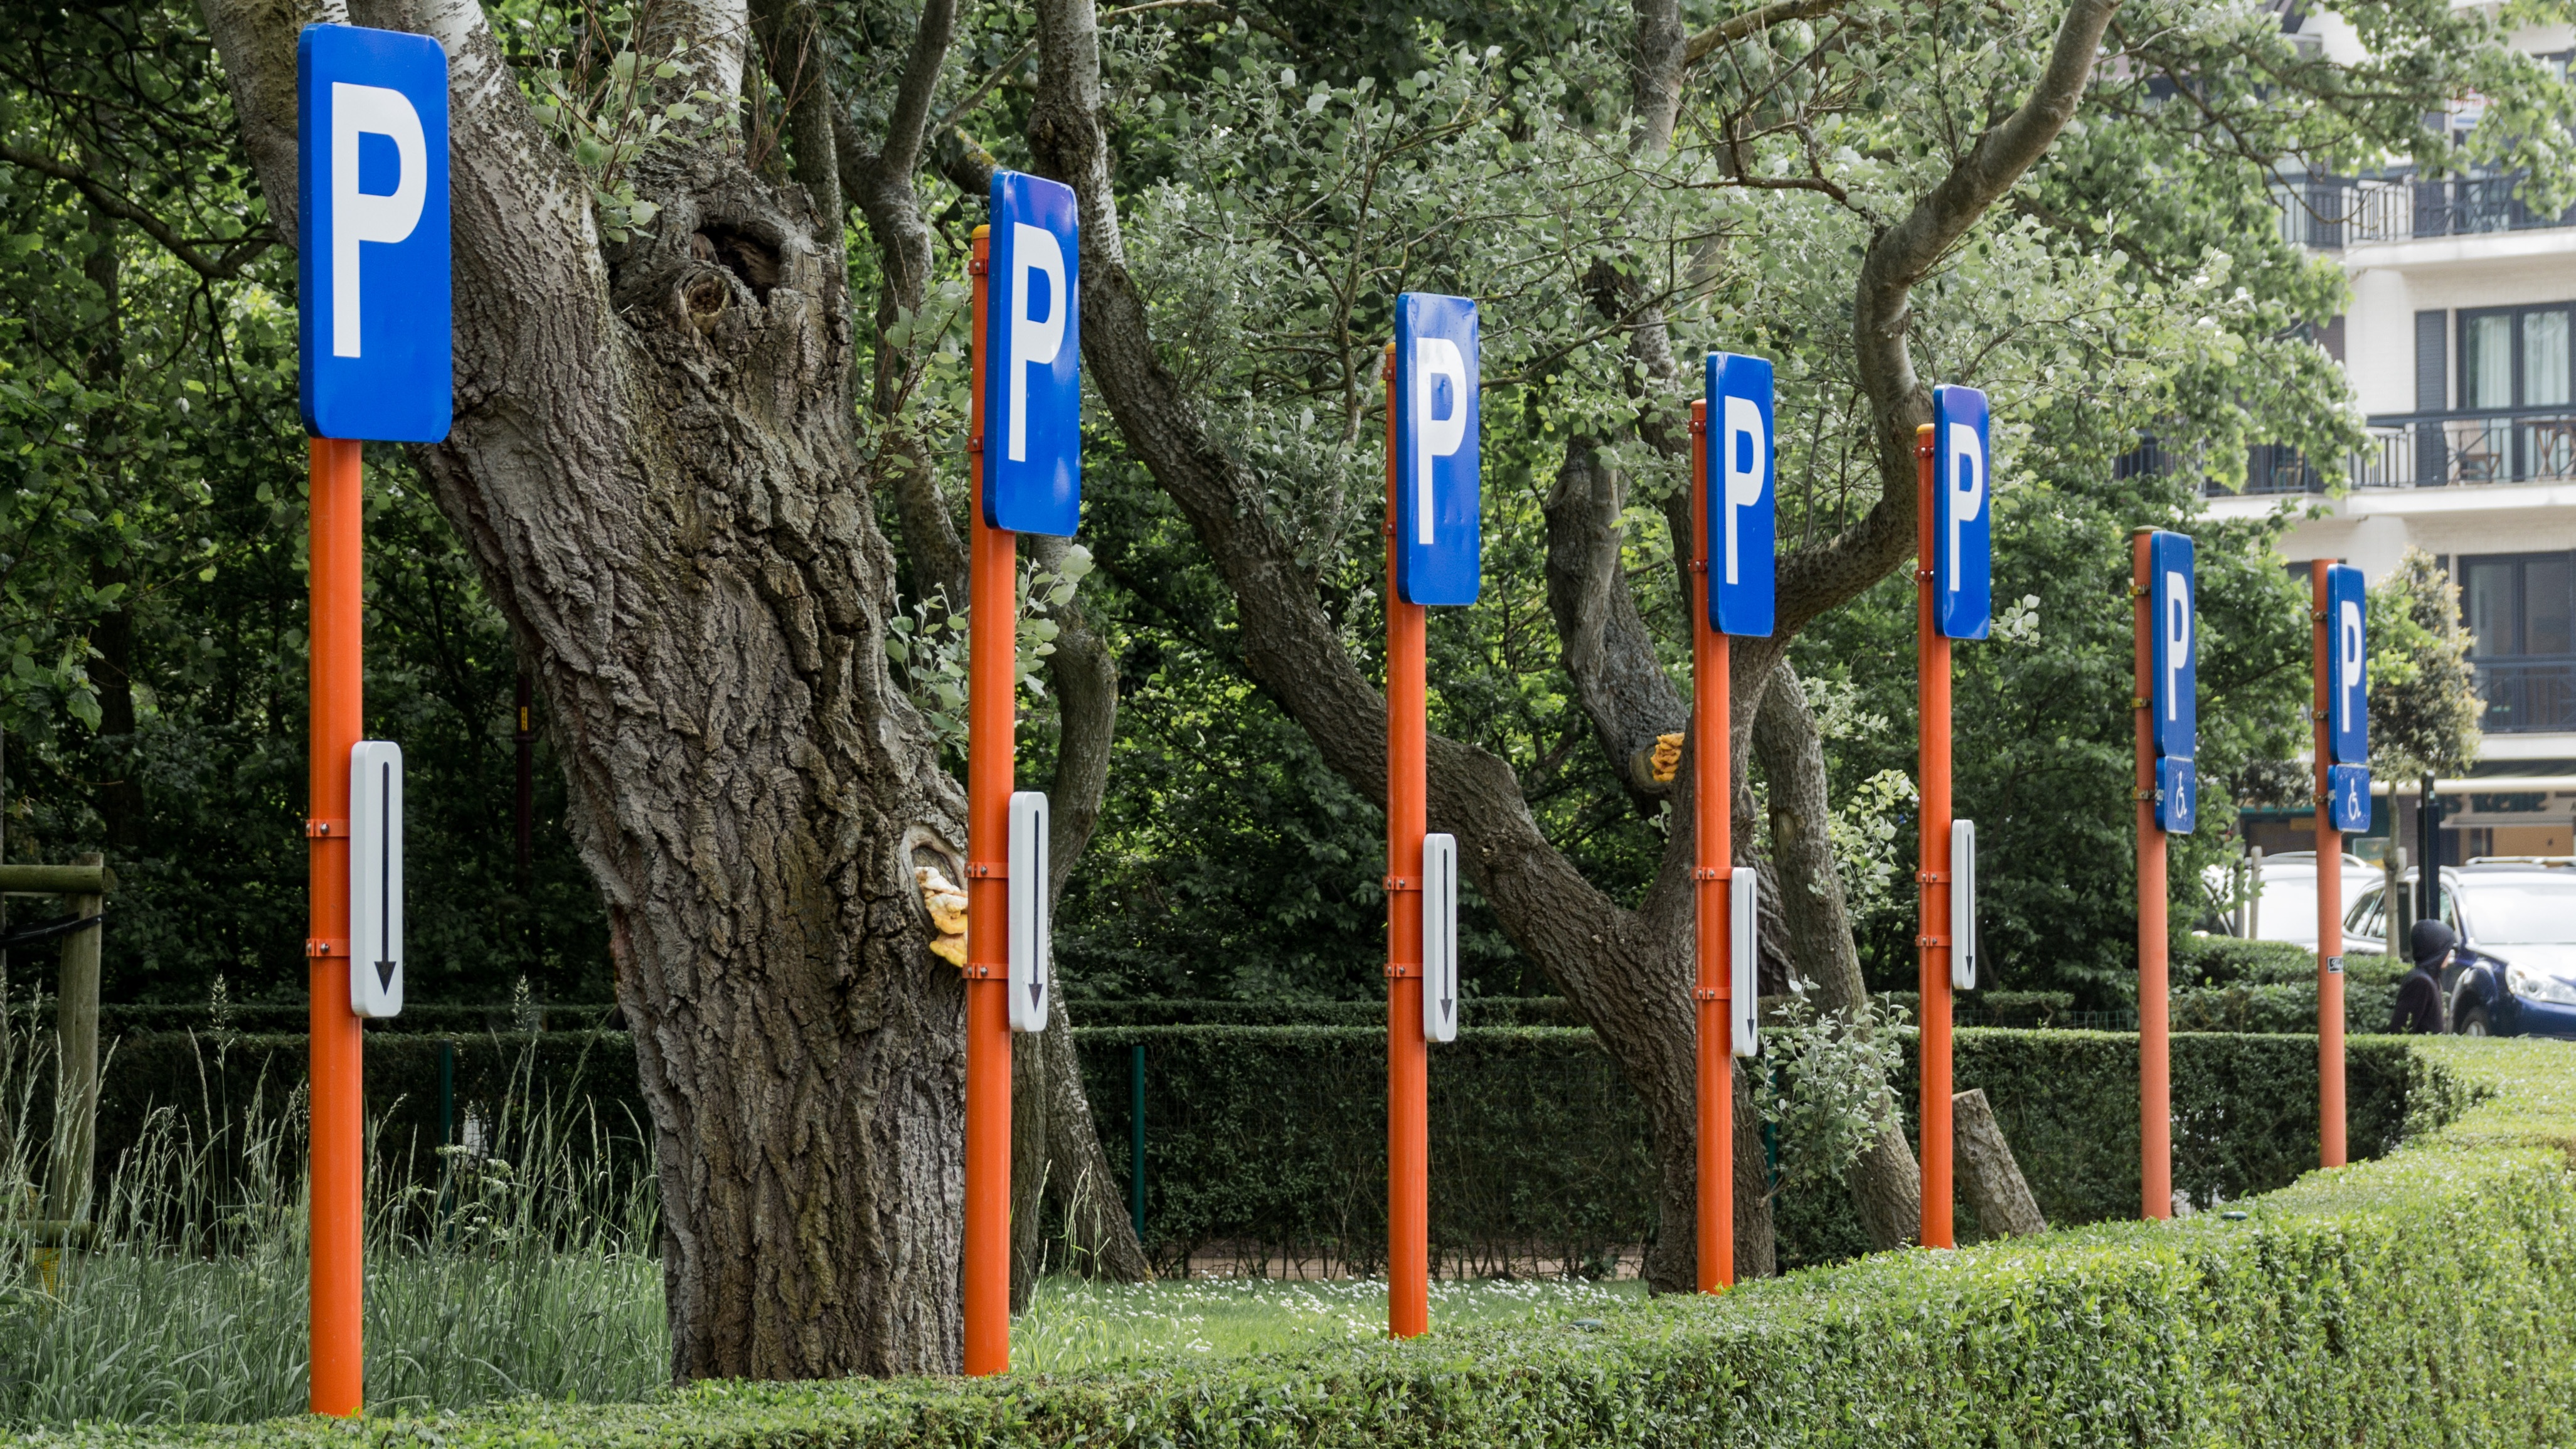
tree, lawn, parking, park, auto, playground, shield, signs, pkw, heaped, park zone, outdoor structure, outdoor play equipment